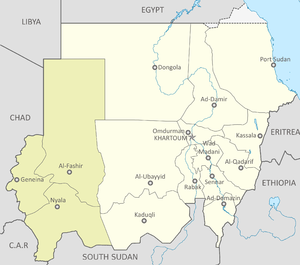
Le Darfour est une région de l'Ouest du Soudan, s'étendant sur le Sahara et le Sahel subsaharien. Sa population est musulmane. Le Darfour est riche en uranium et cuivre.
La résolution 2003 du Conseil de sécurité des Nations Unies a été adoptée à l'unanimité le 29 juillet 2011. Après avoir réaffirmé toutes les résolutions et déclarations antérieures sur la situation au Soudan, le Conseil a prolongé le mandat de l'opération hybride Union africaine-Nations Unies au Darfour pour une durée de 12 mois jusqu'au 31 juillet 2012.
L'équipe du Darfour de football est une sélection composée de réfugiés de la région du Darfour. Le Darfur United est fondé en 2012. L'équipe est d'abord basée à Darfour au Soudan, avant de s'installer à Östersund, en Suède. Elle fut membre de la NF-Board de 2012 à 2013 et de la ConIFA de 2013 à 2020 et participer donc à ses tournois internationaux.